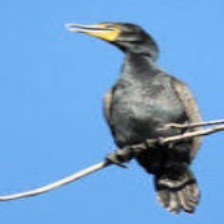
Species: DOUBLE BRESTED CORMARANT
Scientific name: PHALACROCORAX AURITUS